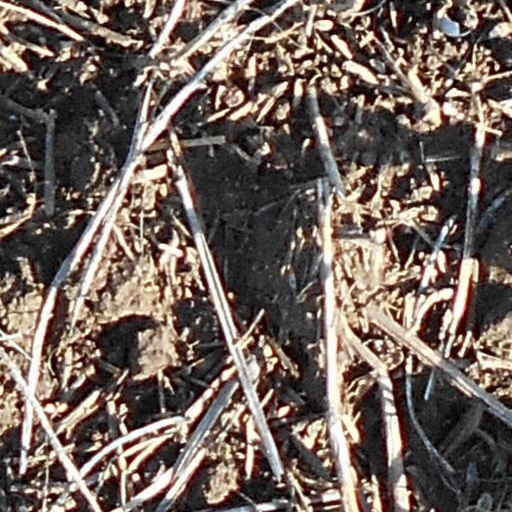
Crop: wheat